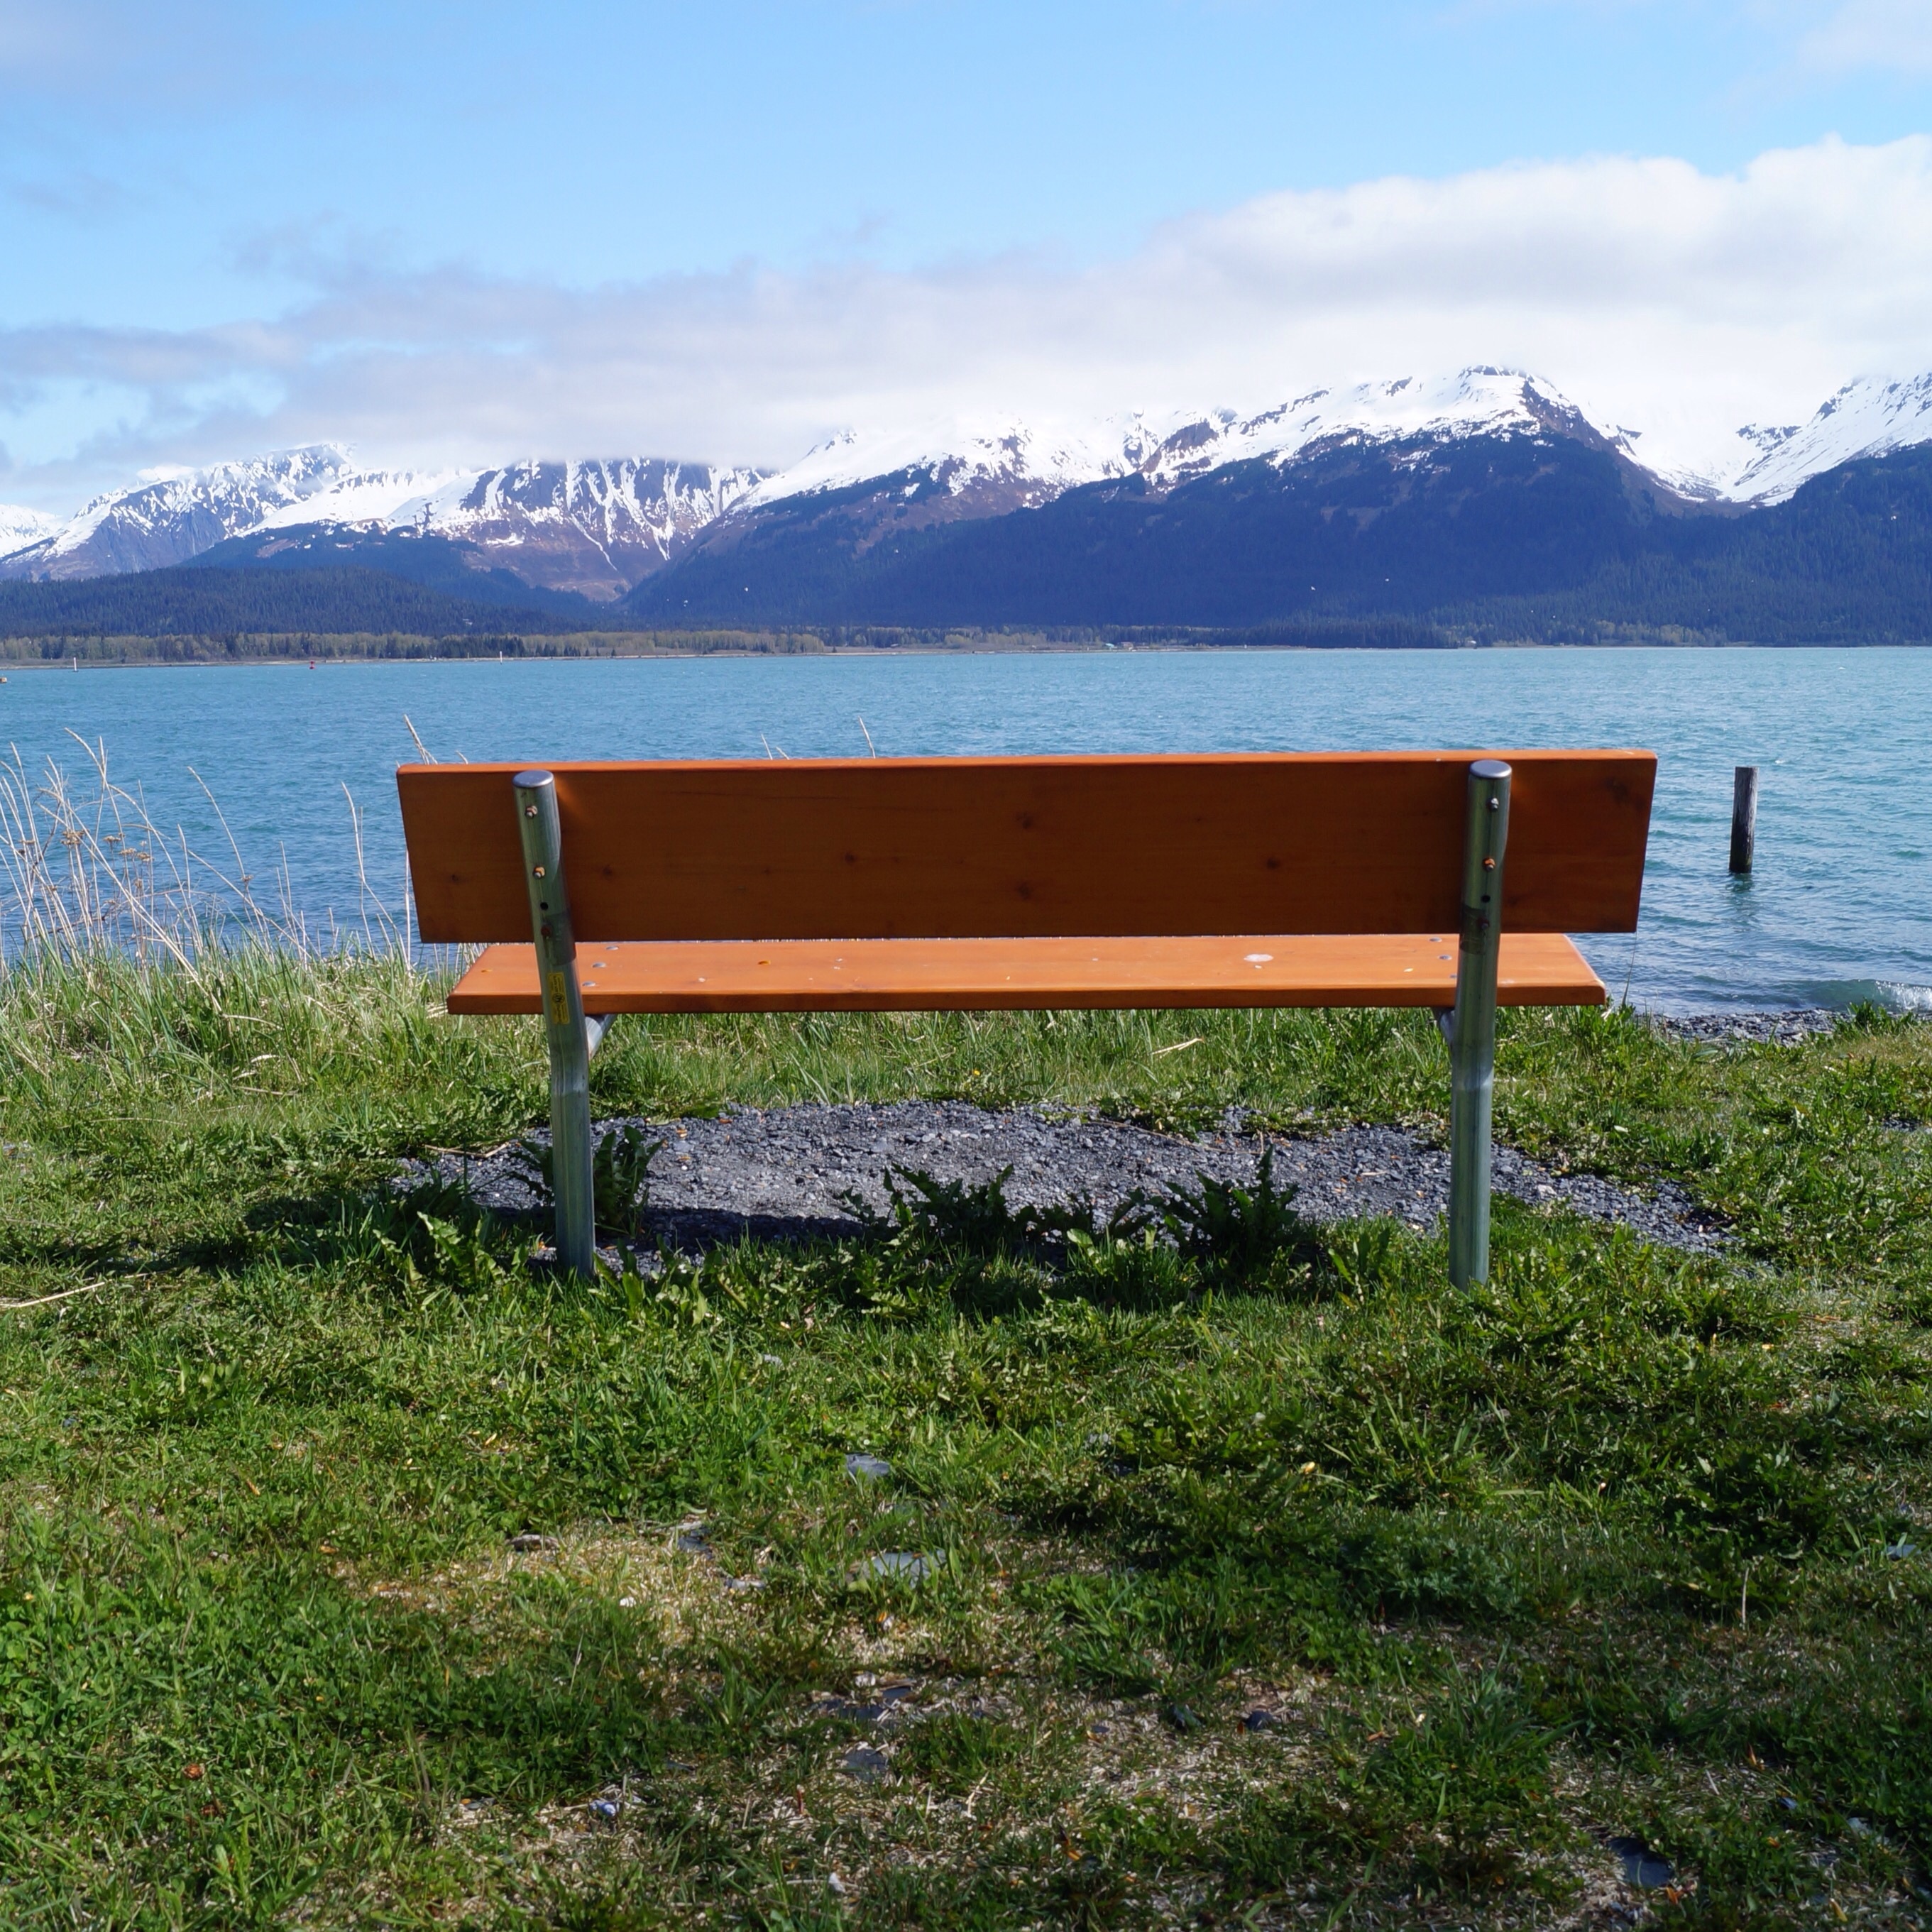
sea, mountain, lake, furniture